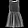
Label: Dress